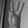
ASL letter: W